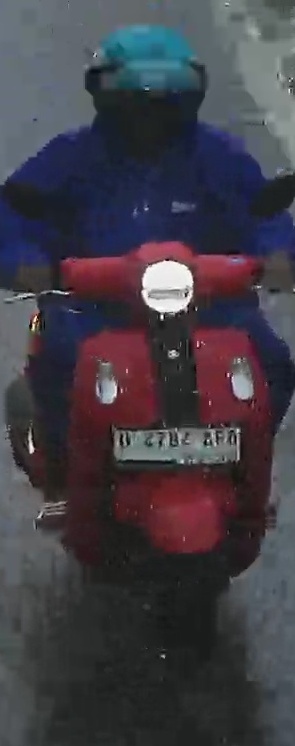
person-with-helmet: 1
person-without-helmet: 0